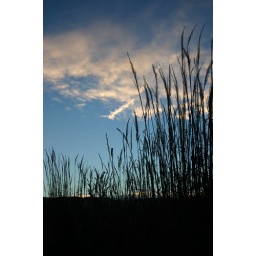
Again, taken around campus with some plants silhouetted against a great Colorado blue sky.